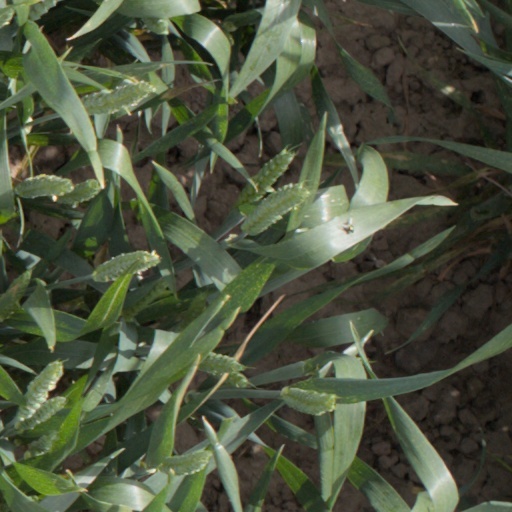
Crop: wheat